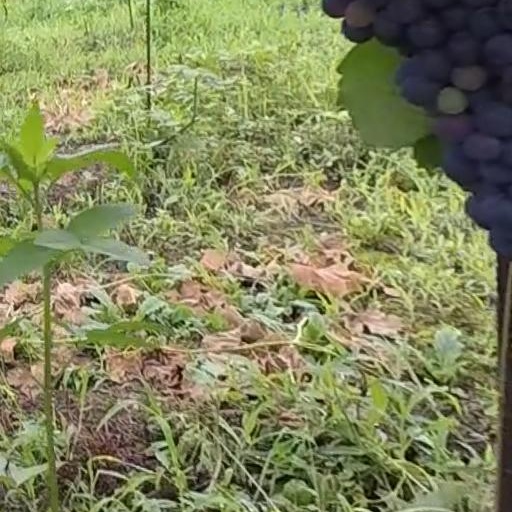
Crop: grape